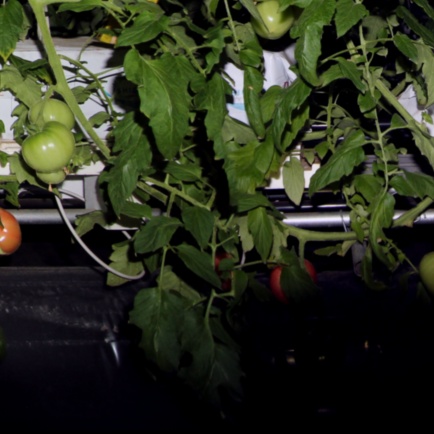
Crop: tomato